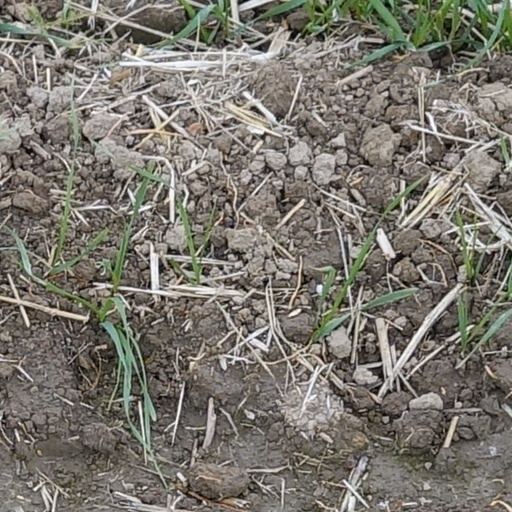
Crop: wheat